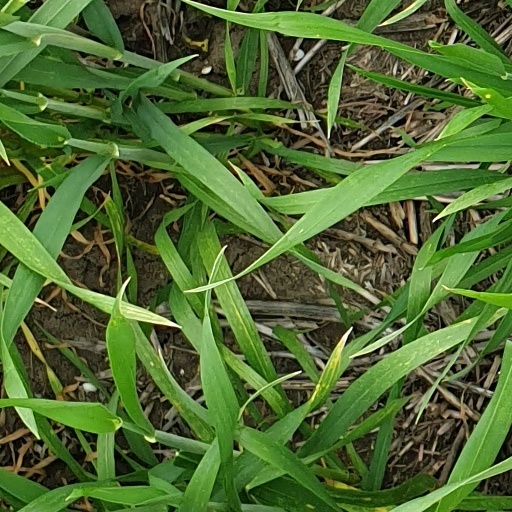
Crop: wheat